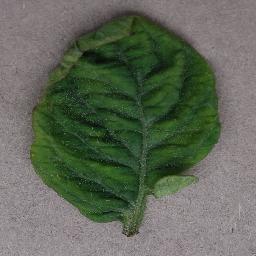
Label: Tomato___Tomato_Yellow_Leaf_Curl_Virus